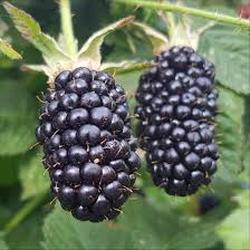
Label: Blackberry